Anthony Sean Neal

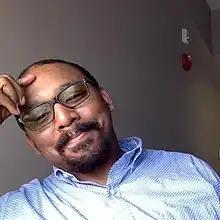

Anthony Sean Neal is an American philosophy professor and author. In 2021, Neal was awarded the title Beverly B. and Gordon W. Gulmon Dean's Eminent Scholar. Neal is an author and an associate professor of philosophy at Mississippi State University. Neal is a Fellow of the American Institute of Philosophical and Cultural Thought. Neal is also an American Philosophical Association Fellow at the Institute for Advanced Studies in the Humanities at the University of Edinburgh, UK. He is also a Fellow of the Shackouls Honors College. He is a 2019 inductee into the Morehouse College Collegium of Scholars. Neal received his master's degree at Mercer University and his doctorate in humanities with a concentration in African American Philosophy and Religion from Clark Atlanta University. His main research areas include Aesthetics, Africana Philosophy (African American Modern Era, NeoClassical African Philosophy), Critical Theory, Neo-Platonism, Philosophy of Religion. Neal is a specialist on the philosophy of Howard Thurman and the Modern Era of the African American Freedom Struggle (1896-1975). Neal is also a past president of the Mississippi Philosophical Association.